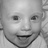
Emotion: happy